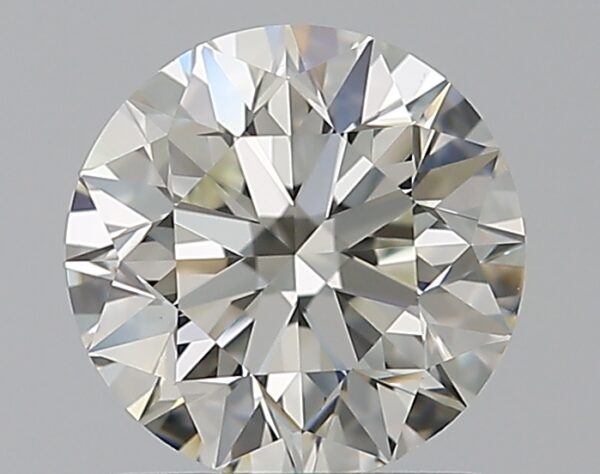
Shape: round
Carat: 1
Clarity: VVS2
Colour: J
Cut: EX
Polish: EX
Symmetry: EX
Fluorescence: ST
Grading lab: GIA
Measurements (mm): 6.29 x 6.34 x 4.02